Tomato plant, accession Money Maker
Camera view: bottom (45 deg); turntable rotation: 180 degrees
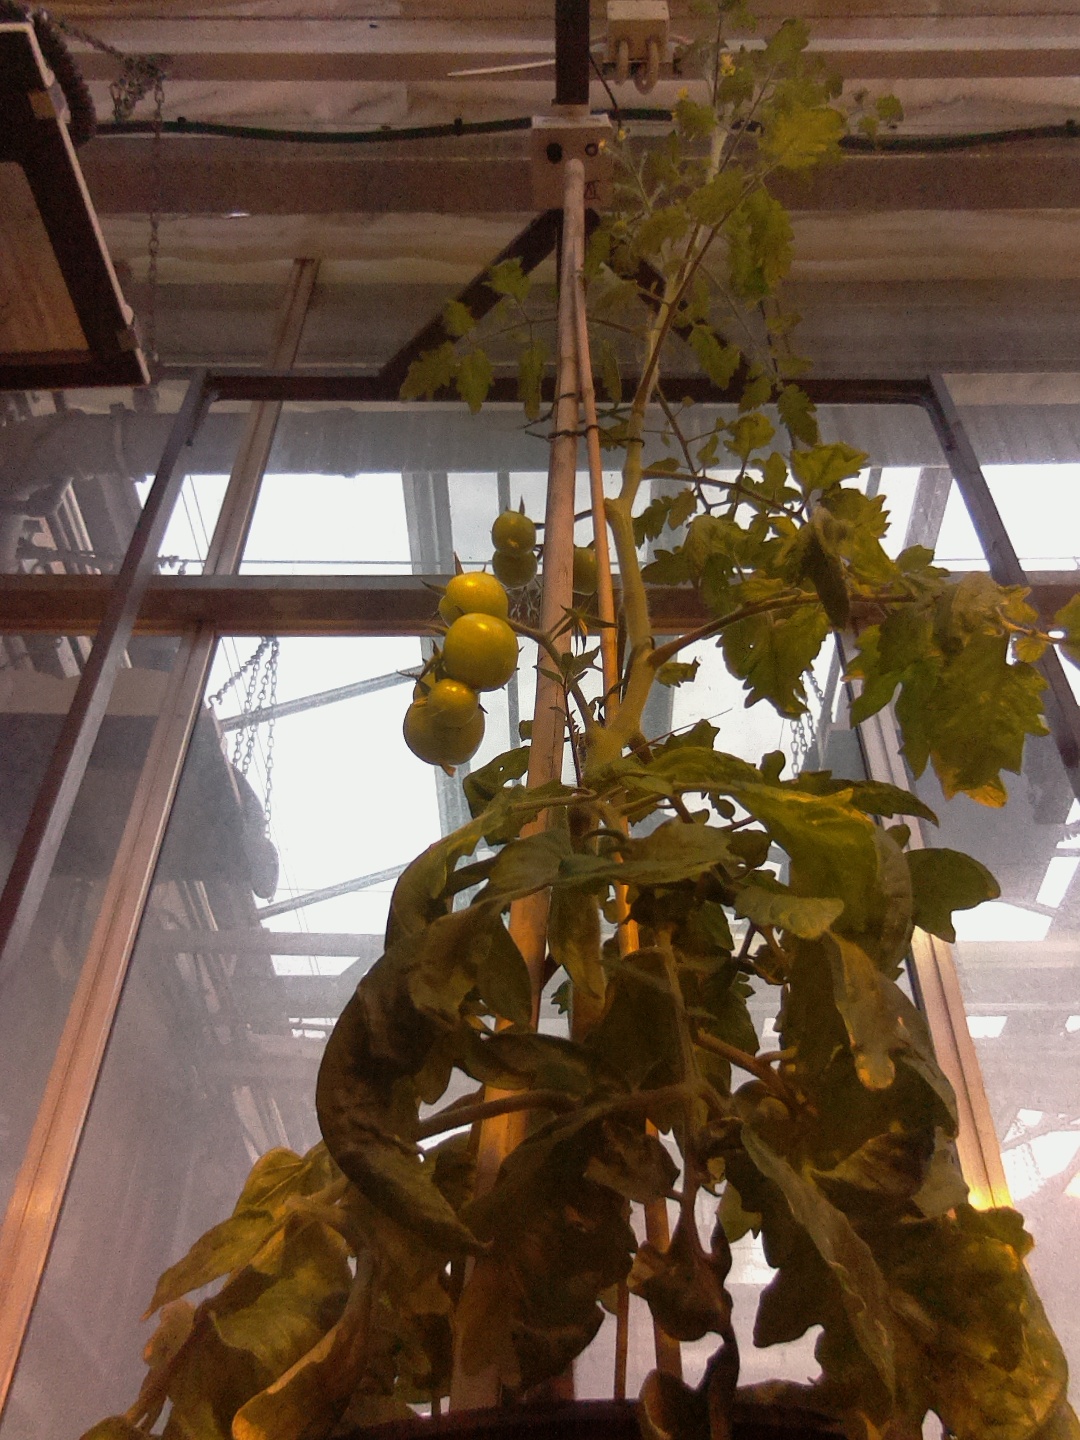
BBCH growth stage 75: 50%-60% of final fruit size